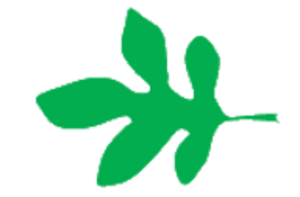
La forme foliaire, ou forme des feuilles, est une part de la morphologie végétale souvent utilisée dans la systématique ou classification des espèces. En effet, la forme des feuilles, qui comprend de nombreuses variantes, est souvent une des caractéristiques les plus visibles pouvant servir à identifier une espèce végétale. Leur forme, leur taille et leur surface, leur angle d'insertion, ainsi que leur distribution spatiale au sein de la couronne d'un arbre et sur les axes végétatifs sont les déterminants structurels de l'interception lumineuse et donc du rendement de la photosynthèse.